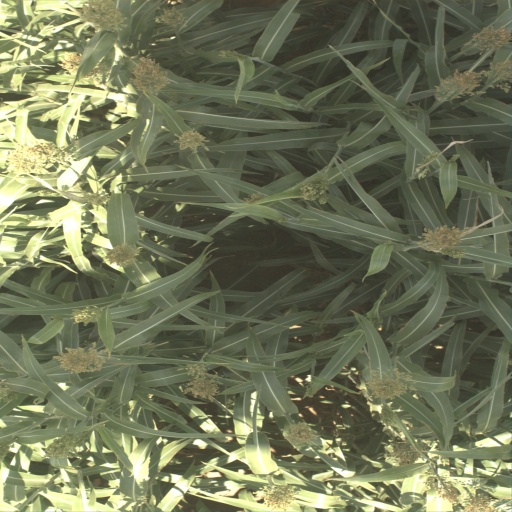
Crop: sorghum